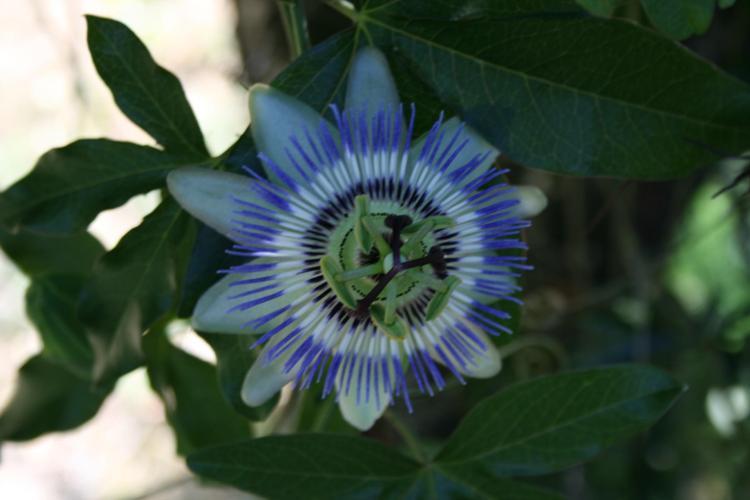
Label: passion flower